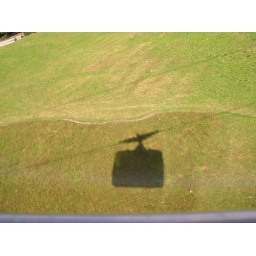
The shadow formed by the cable car heading back down the mountain